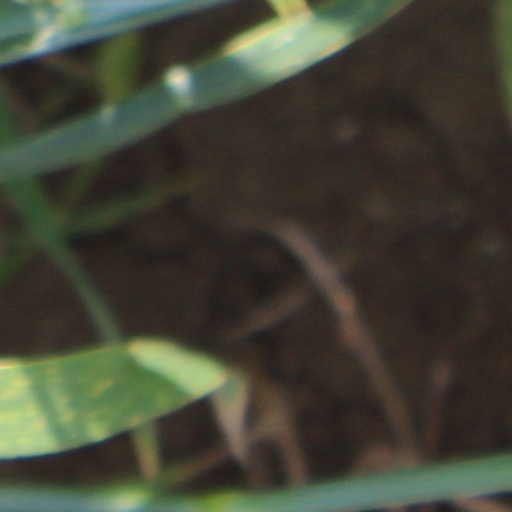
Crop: wheat